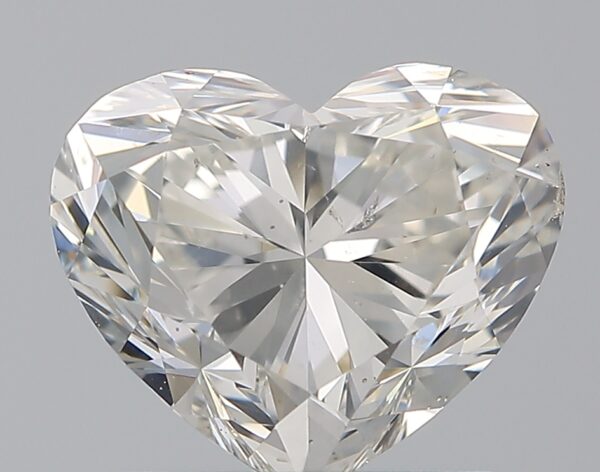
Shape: heart
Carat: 1.5
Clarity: SI1
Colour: I
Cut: EX
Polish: EX
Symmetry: VG
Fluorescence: N
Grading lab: GIA
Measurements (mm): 6.63 x 7.9 x 4.75